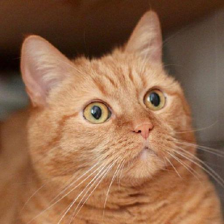
Label: animals